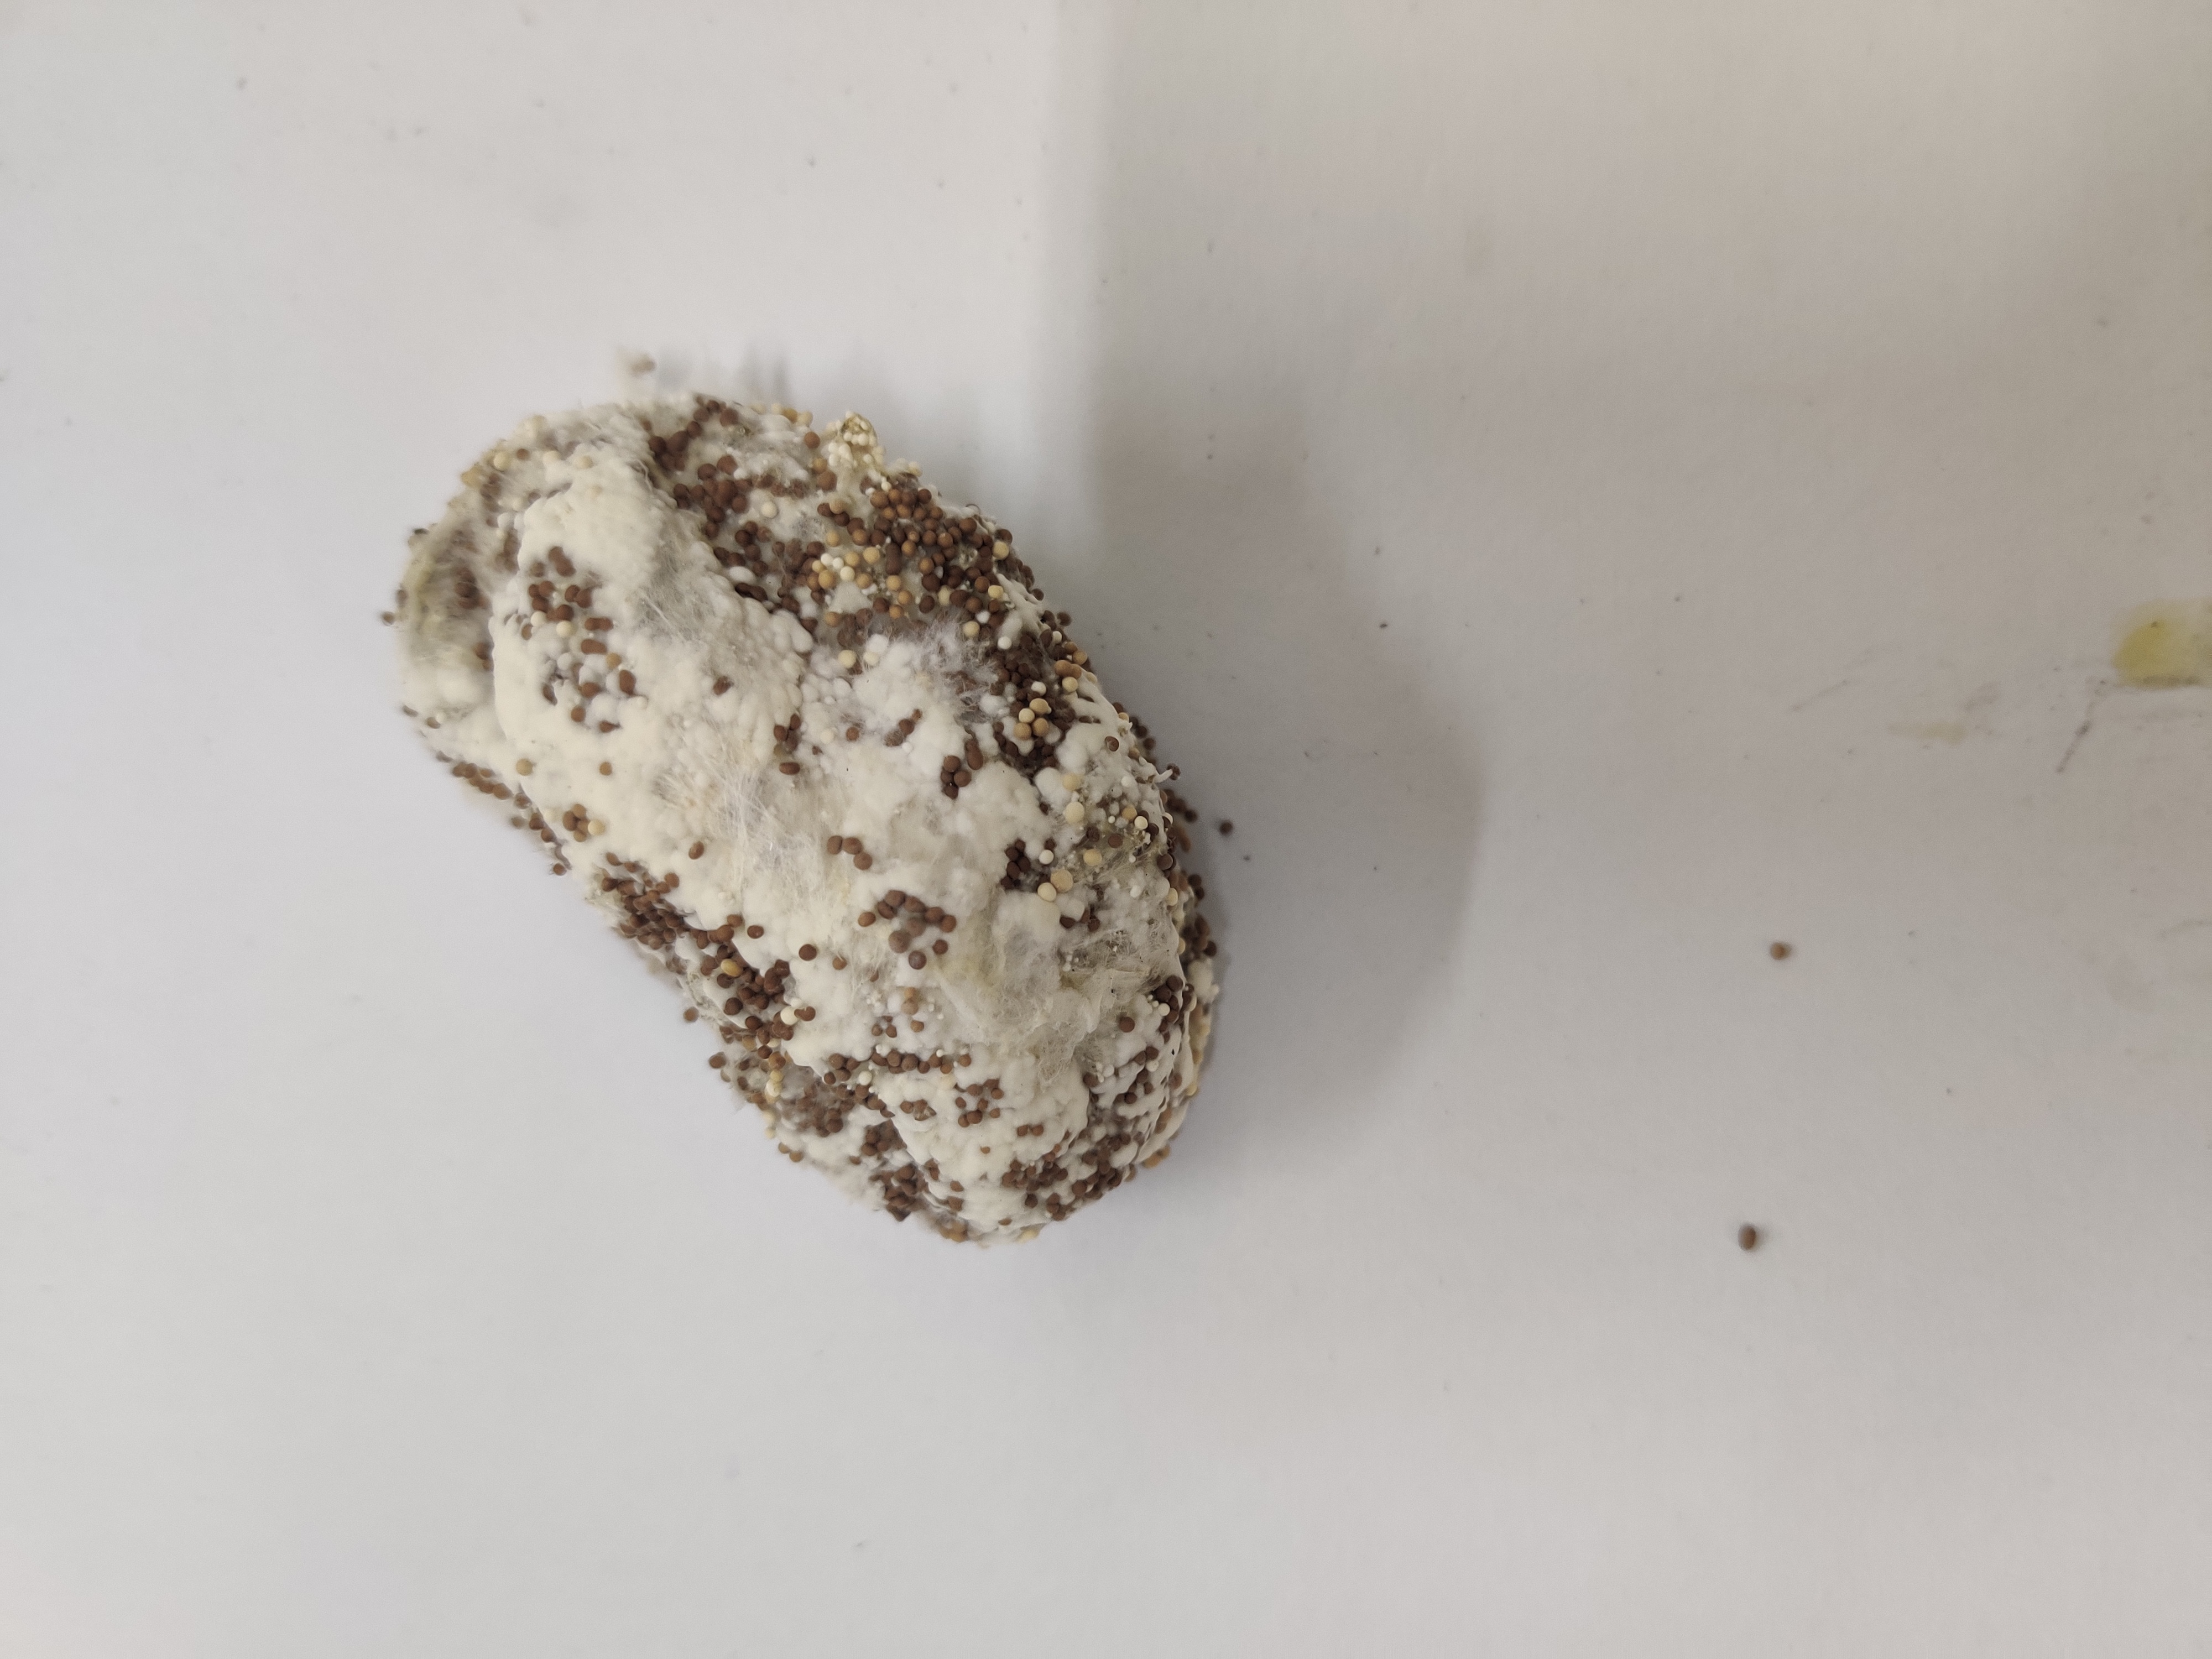
Crop: Spiny Gourd
Condition: Damaged